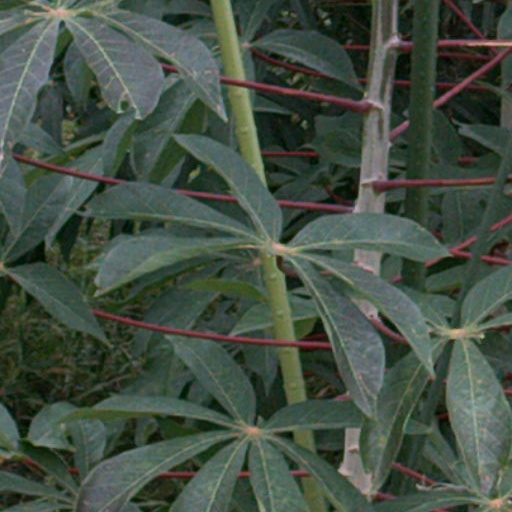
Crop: cassava